JoeGoaUk

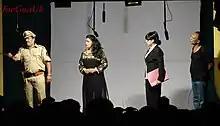
A still photograph captured by JoeGoaUk from the "tiatr" titled ""Question Mark"" in 2016

According to Frederick Noronha, an experienced journalist, cameras have limitations in capturing the entirety of a story. However, JoeGoaUk excels in reporting on grassroots issues and providing insights into culture, particularly of "tiatrs", despite facing some criticism. Noronha further states that JoeGoaUk's case is notable for his extensive coverage across various subjects and locations, without any financial compensation.